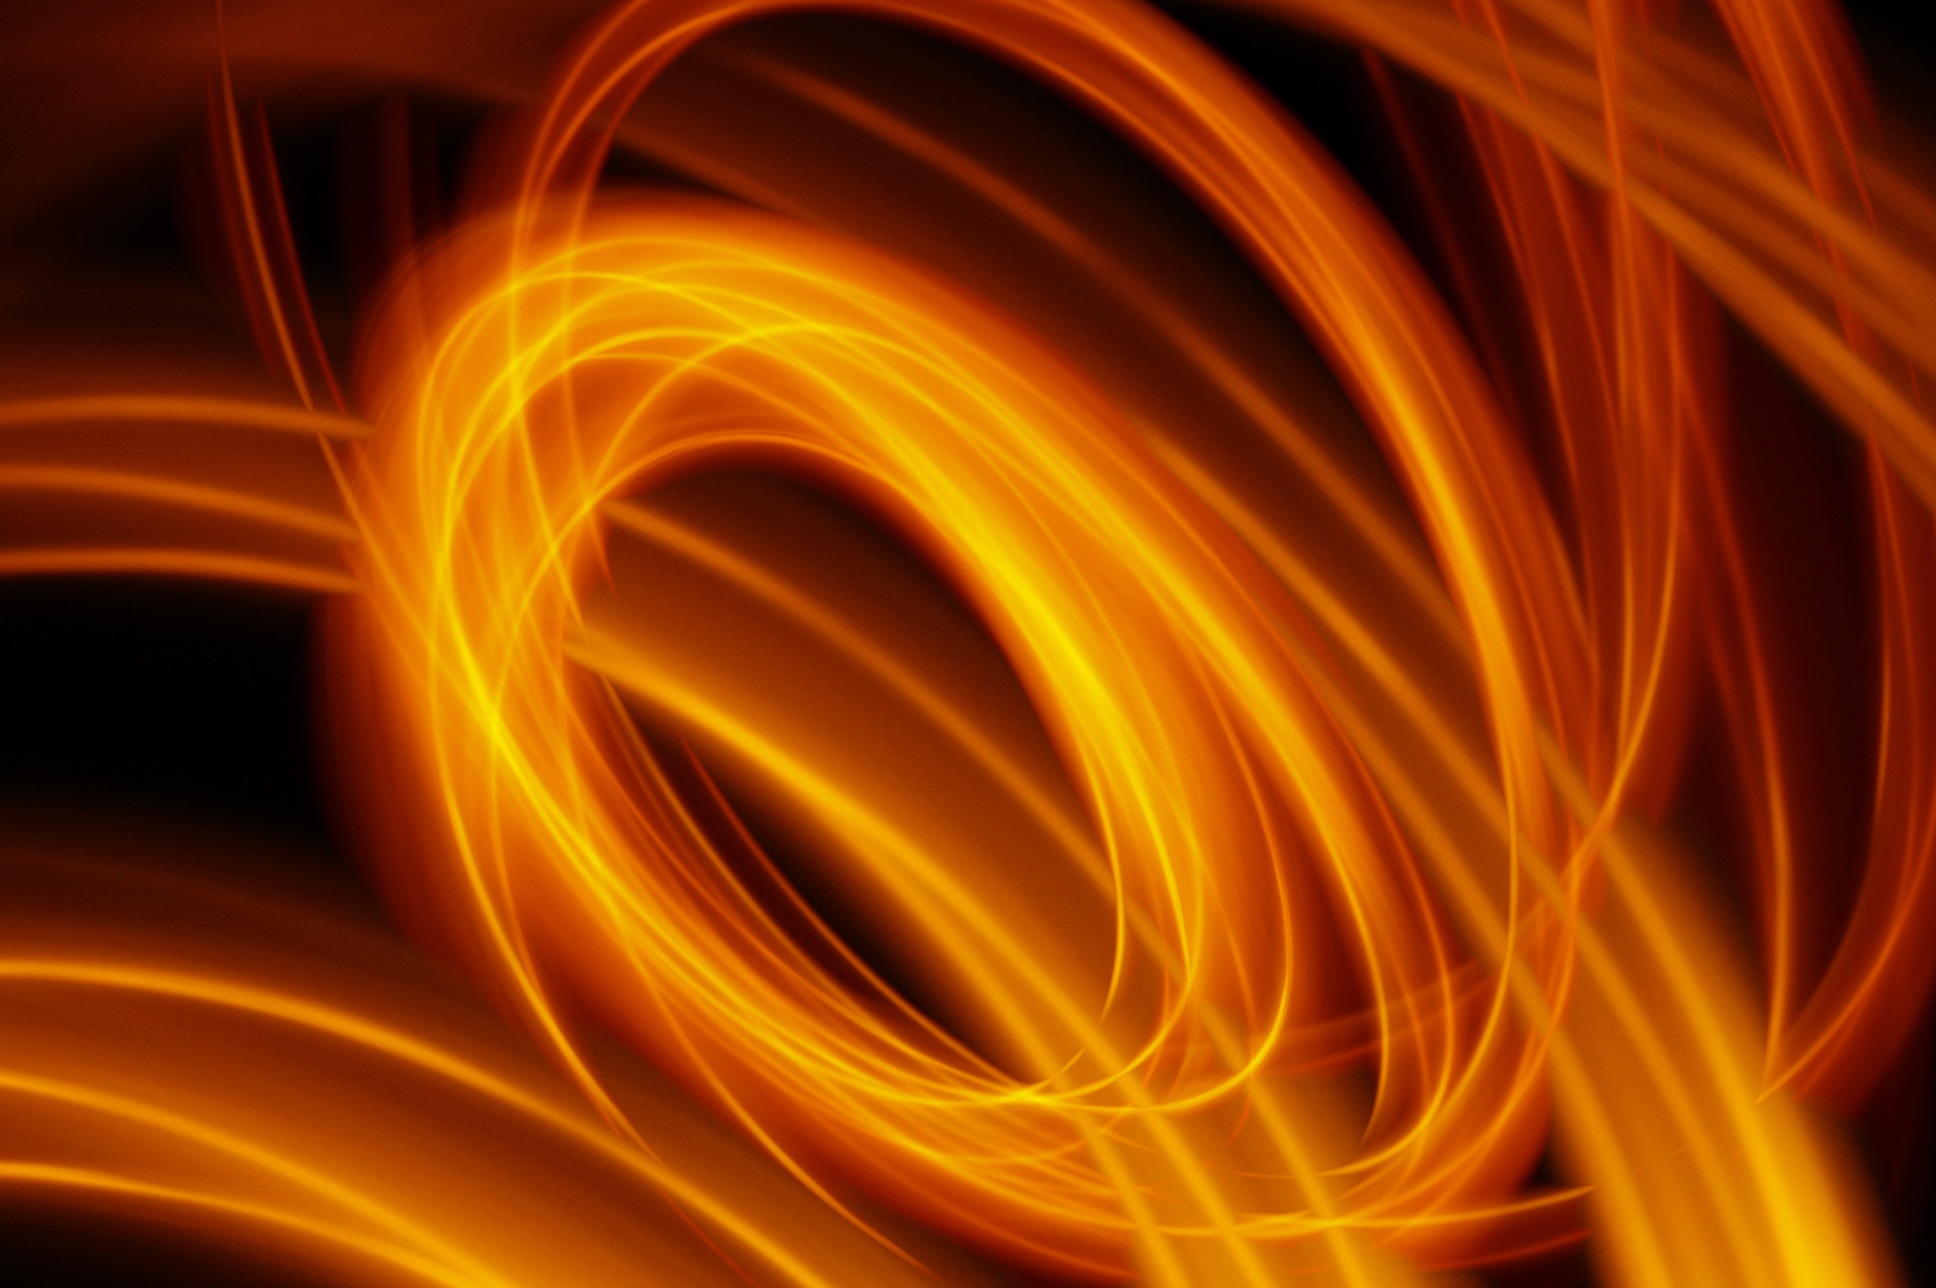
light, orange, flame, fire, yellow, circle, close up, font, background, graphics, macro photography, vortex, special effects, computer wallpaper, fractal art